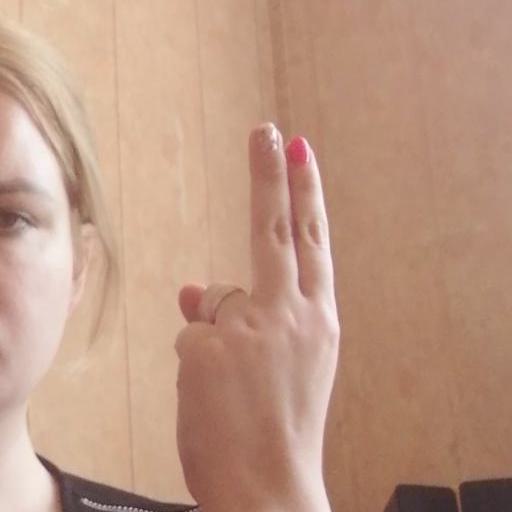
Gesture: two_up_inverted